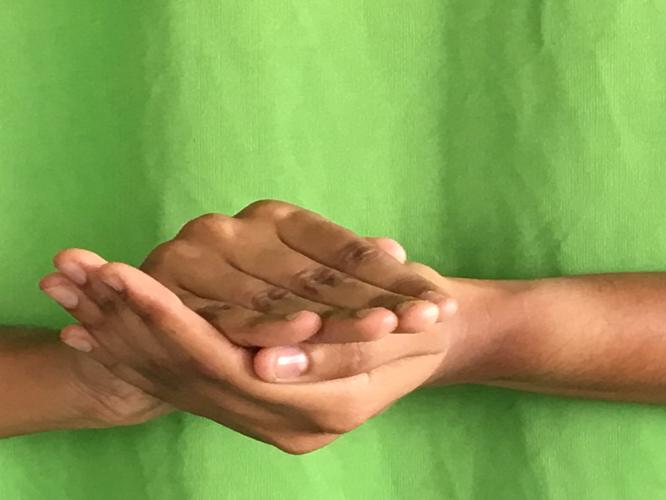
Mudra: Samputa
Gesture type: double_hand